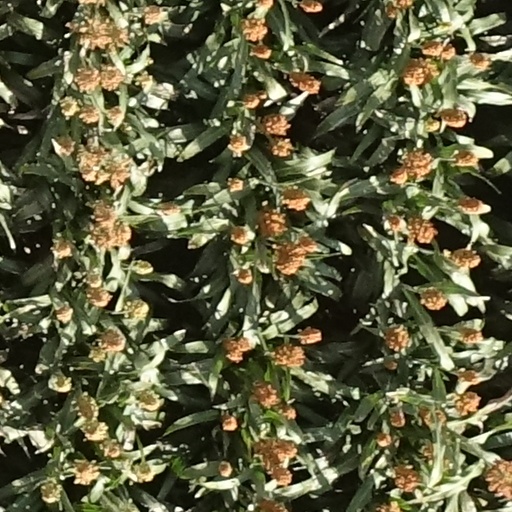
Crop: sorghum